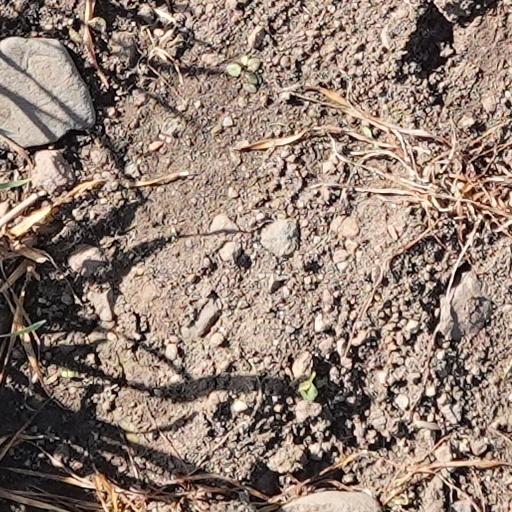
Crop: wheat